Leaves of Grass

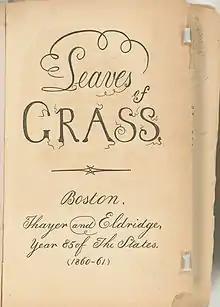
Cover of 1860 edition

Thayer & Eldridge, publishers of the 1860 edition, declared bankruptcy shortly after the book's publication, and were almost unable to pay Whitman. "In regard to money matters", they wrote, "we are very short ourselves and it is quite impossible to send the sum". Whitman received only $250, and the original plates made their way to Boston publisher Horace Wentworth. When the 456-page book was finally issued, Whitman said, "It is quite 'odd', of course", referring to its appearance: it was bound in orange cloth with symbols like a rising sun with nine spokes of light and a butterfly perched on a hand. Whitman claimed that the butterfly was real in order to foster his image as being "one with nature". In fact, the butterfly was made of cloth and was attached to his finger with wire. The major poems added to this edition were "A Word Out of the Sea" (later retitled "Out of the Cradle Endlessly Rocking"), "Whoever You Are Holding Me Now in Hand", "I Hear America Singing", and "As I Ebb'd With the Ocean of Life".